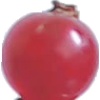
Label: redcurrant